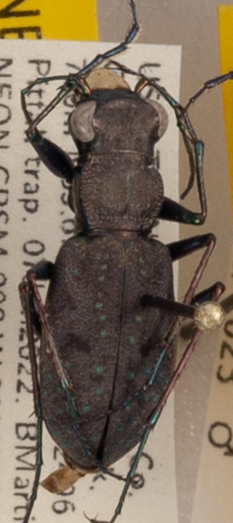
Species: Cylindera unipunctata
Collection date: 2022-06-07
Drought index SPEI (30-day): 1.69
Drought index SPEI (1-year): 0.738
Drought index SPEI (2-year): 1.354